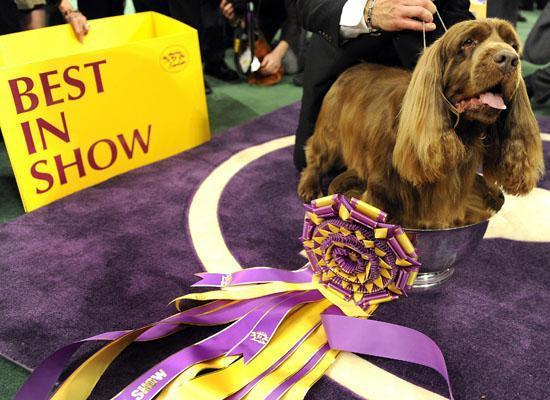
Sussex_spaniel